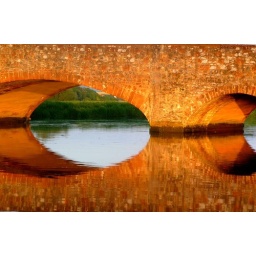
Reflection of a local bridge over calm water